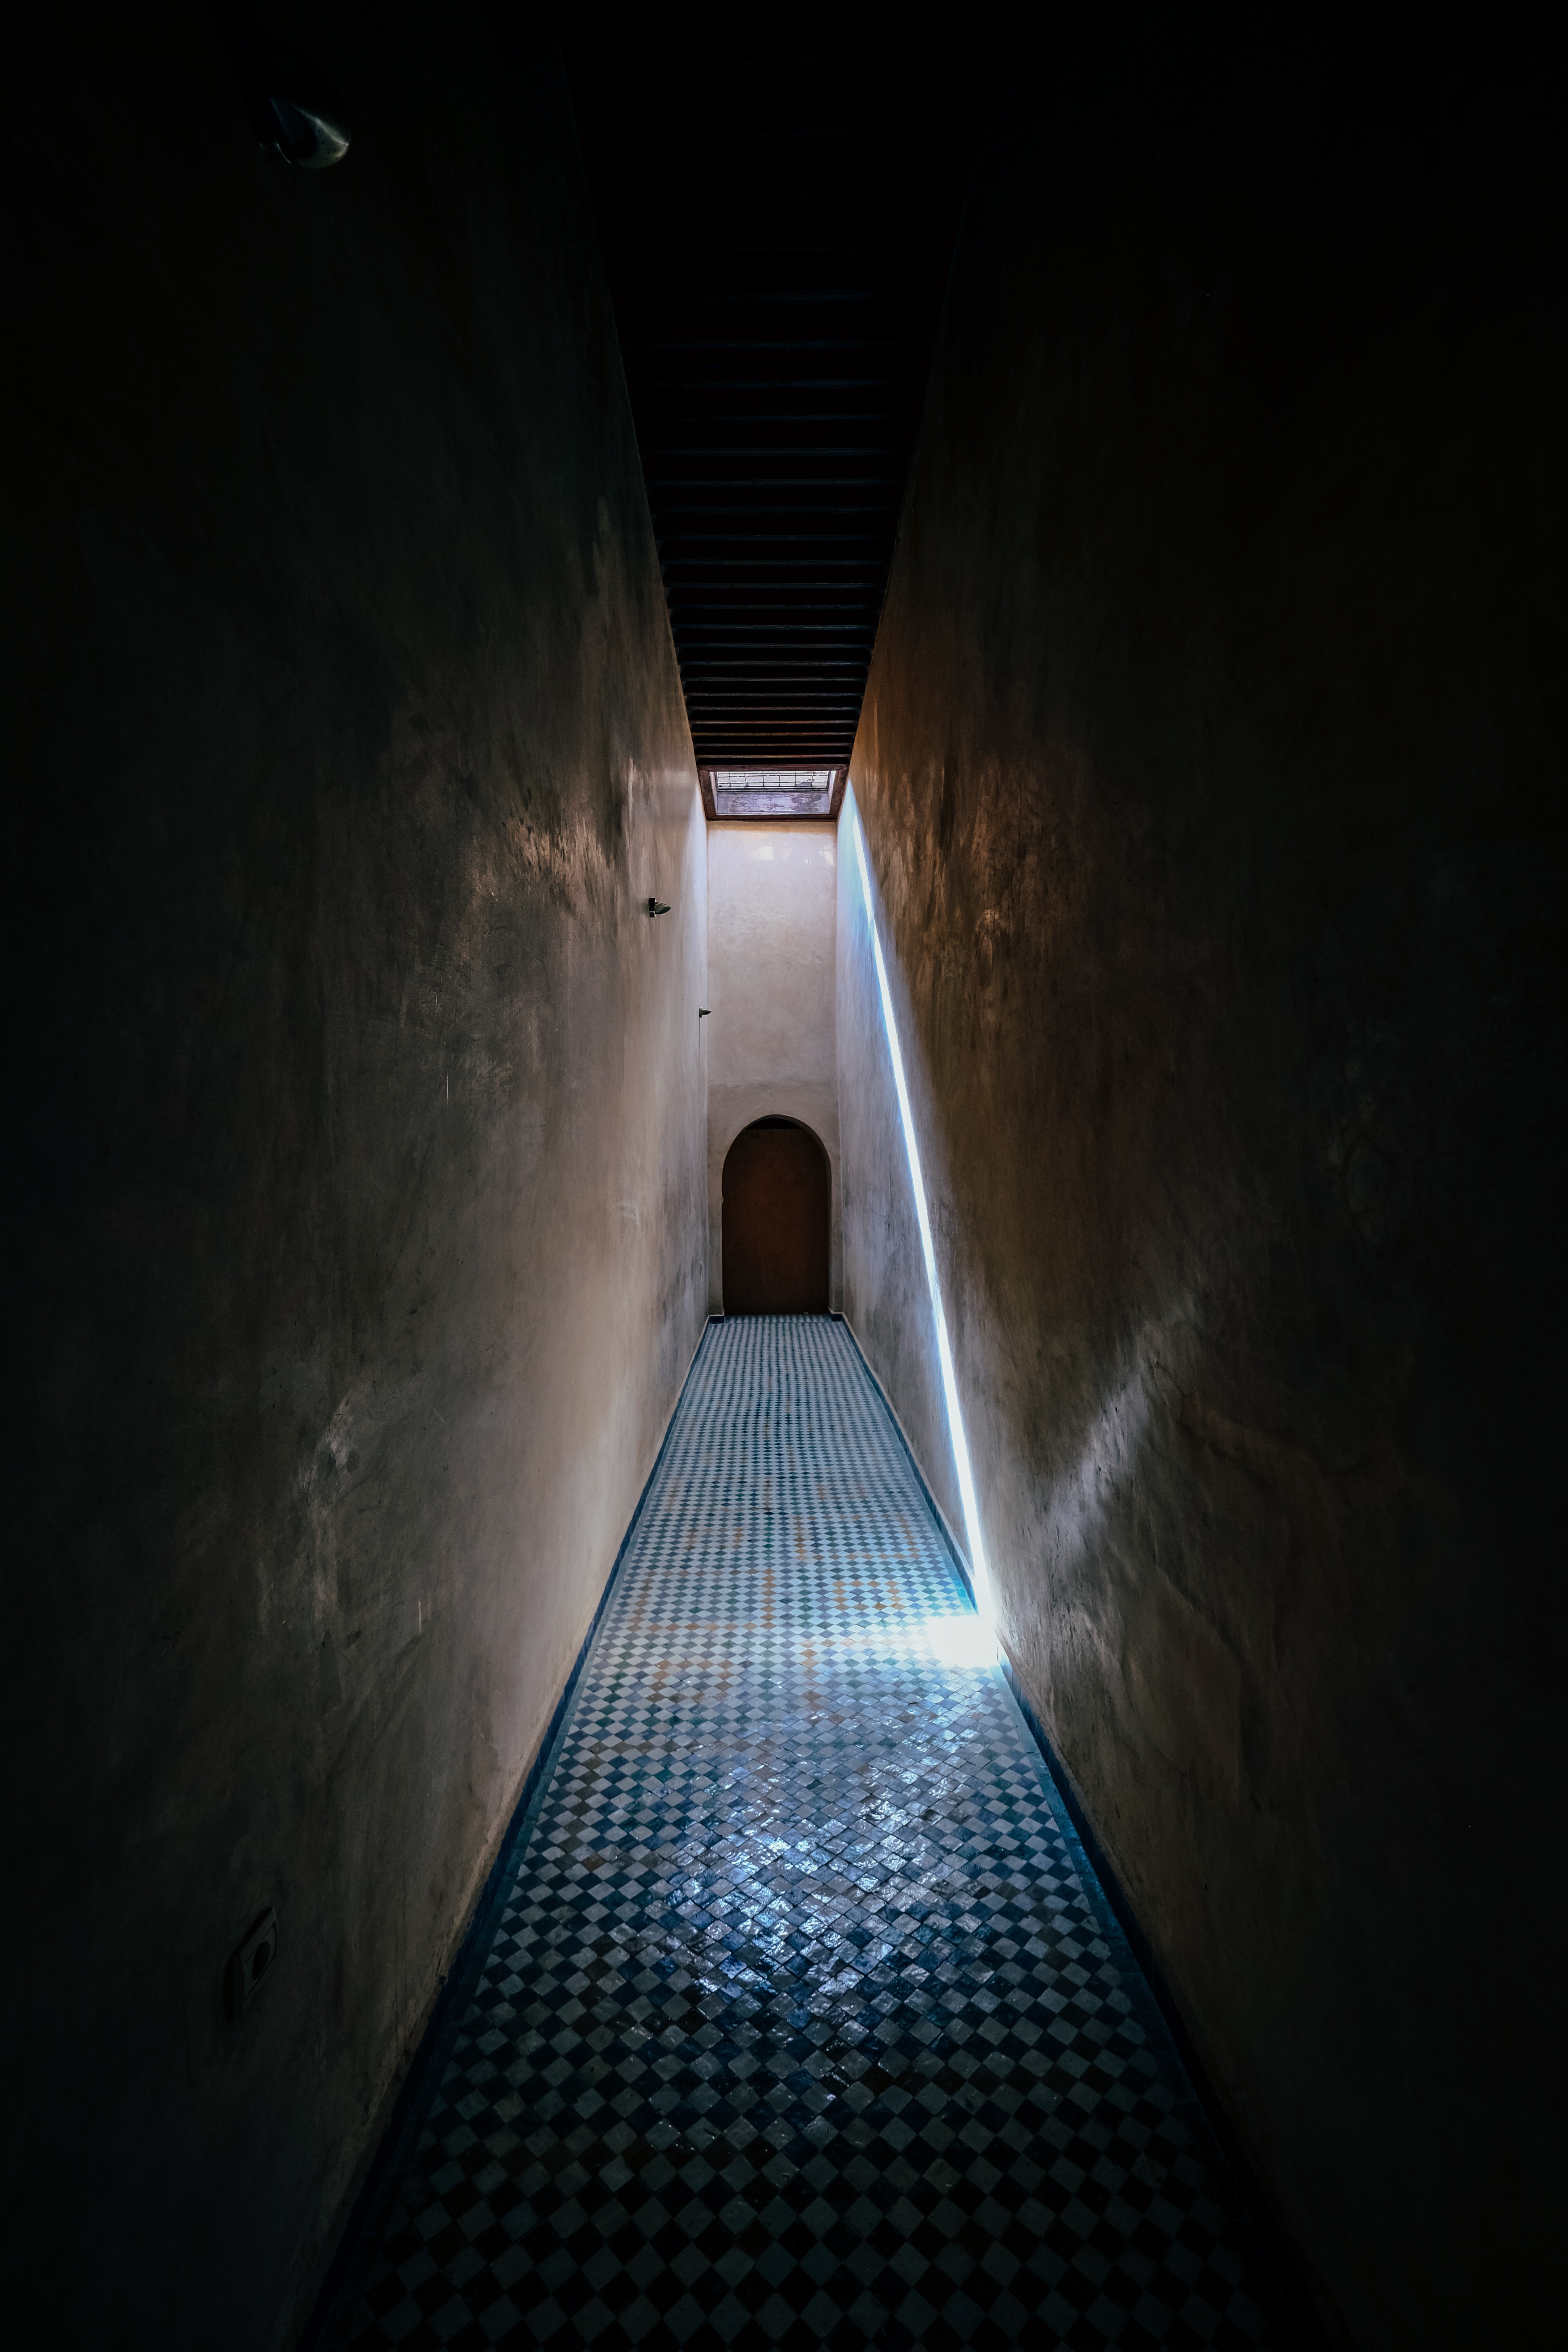
light, darkness, architecture, symmetry, line, infrastructure, tunnel, night, space, road